Santa Croce, Sinalunga

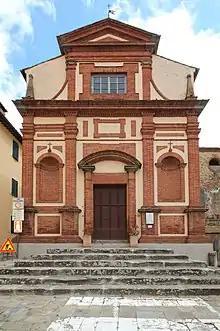
The church Santa Croce

Santa Croce is a Renaissance-style, Roman Catholic church in the center of Sinalunga, province of Siena, region of Tuscany, Italy. It is now part of the Diocese of Montepulciano-Chiusi-Pienza.